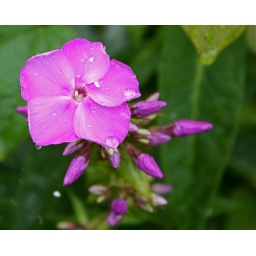
A pink flower a Phlox variety I think, in the rain in Geilston Garden, Cardross.